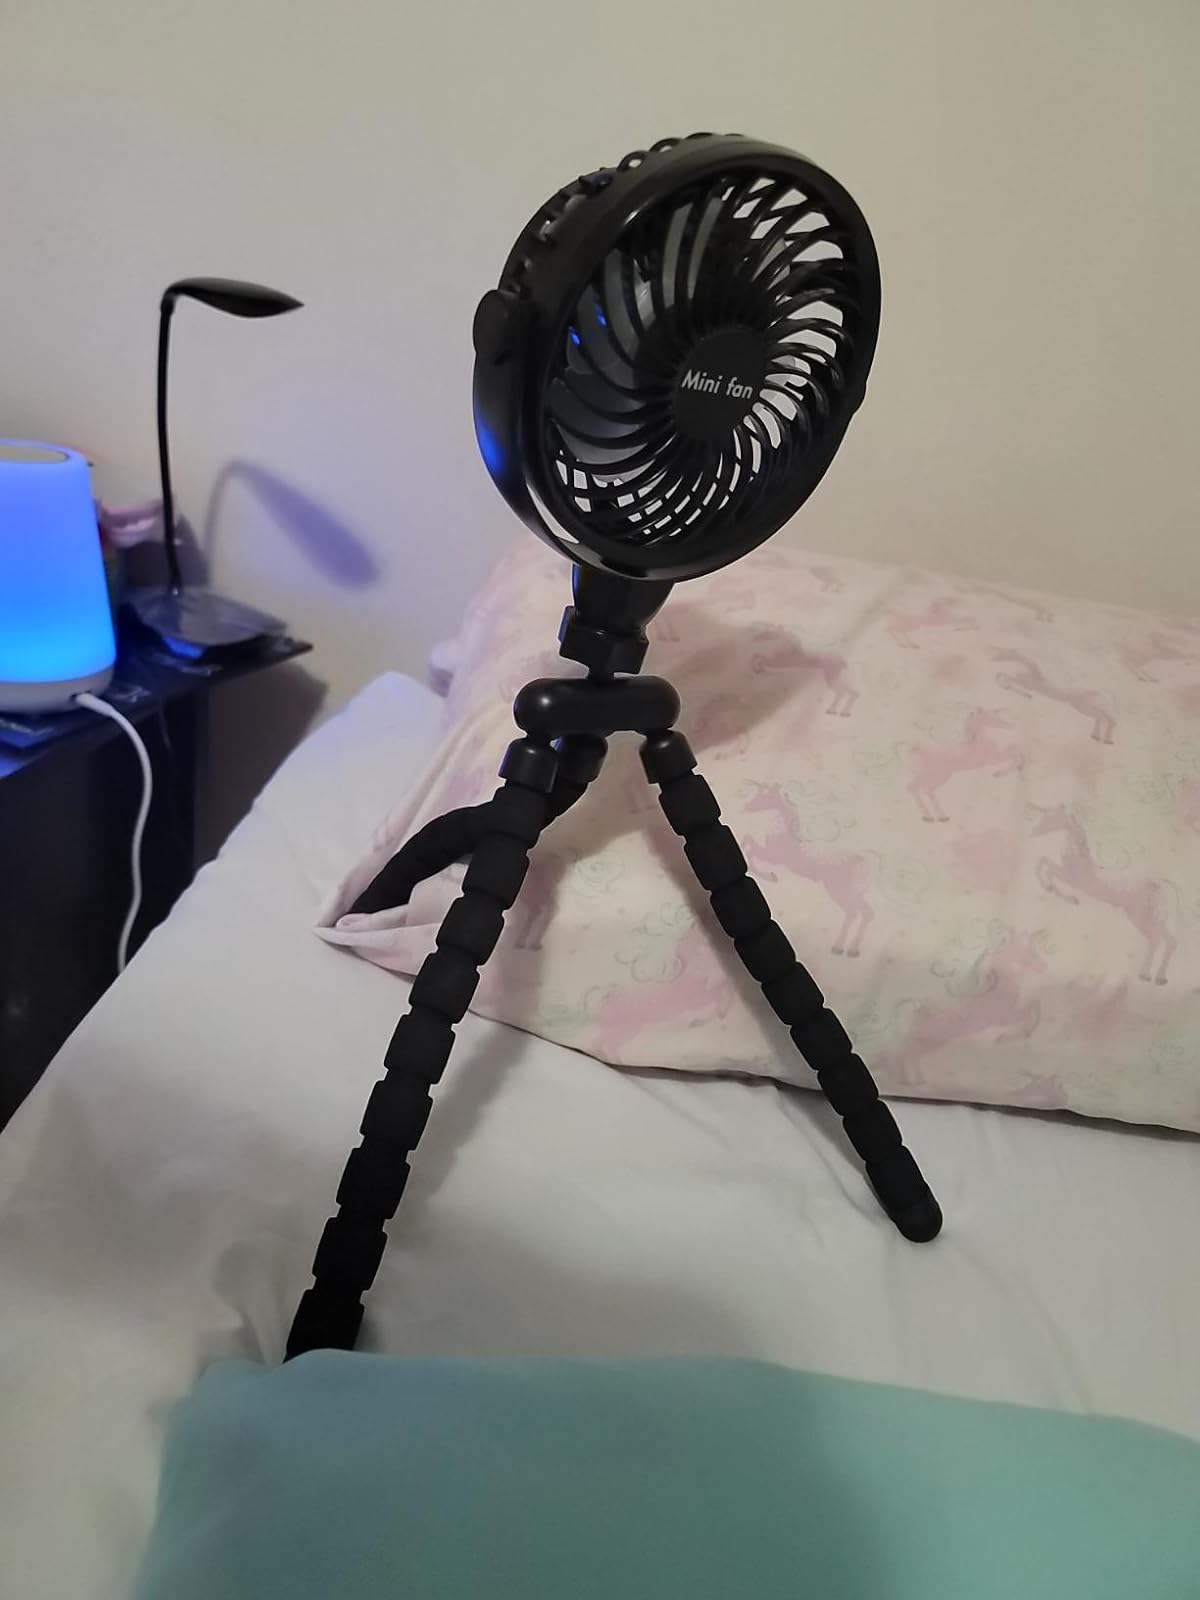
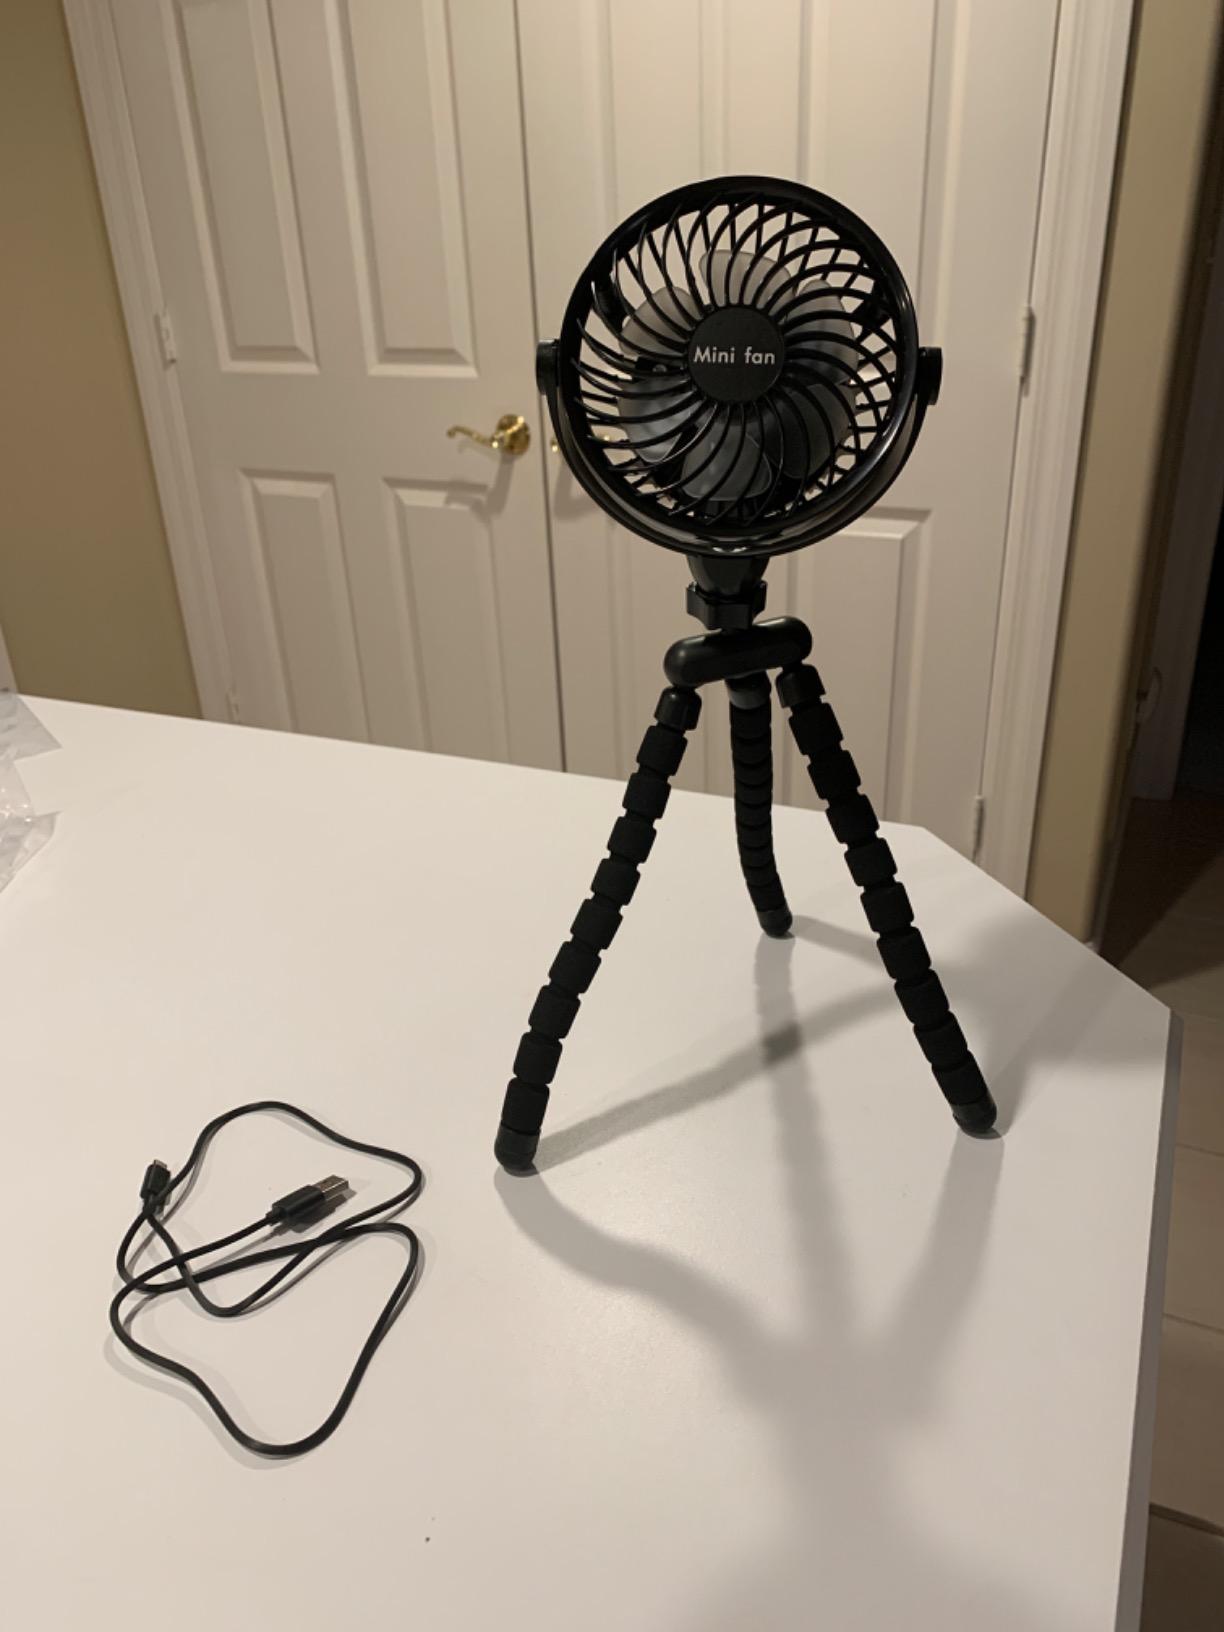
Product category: fan
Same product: yes